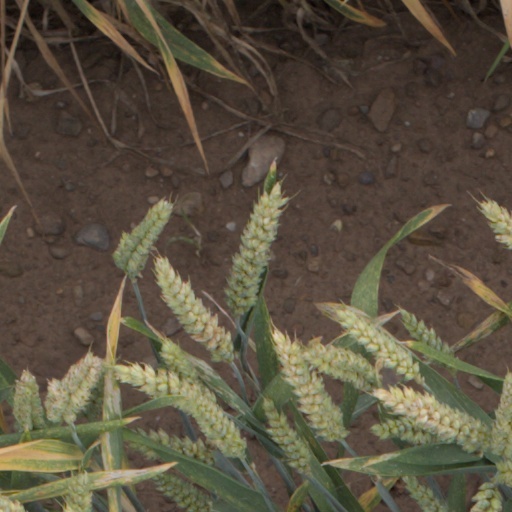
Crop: wheat